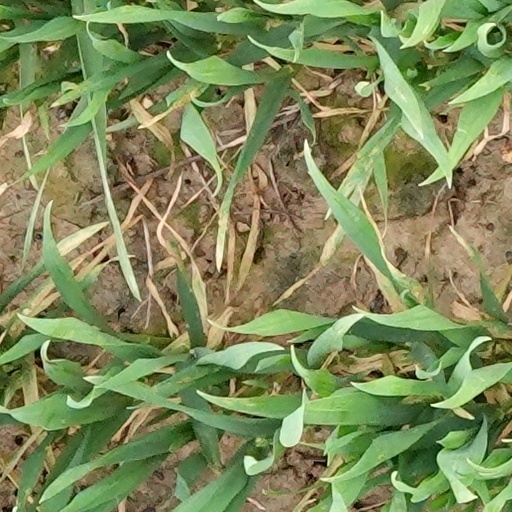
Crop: wheat